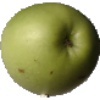
Label: apple_granny_smith